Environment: real
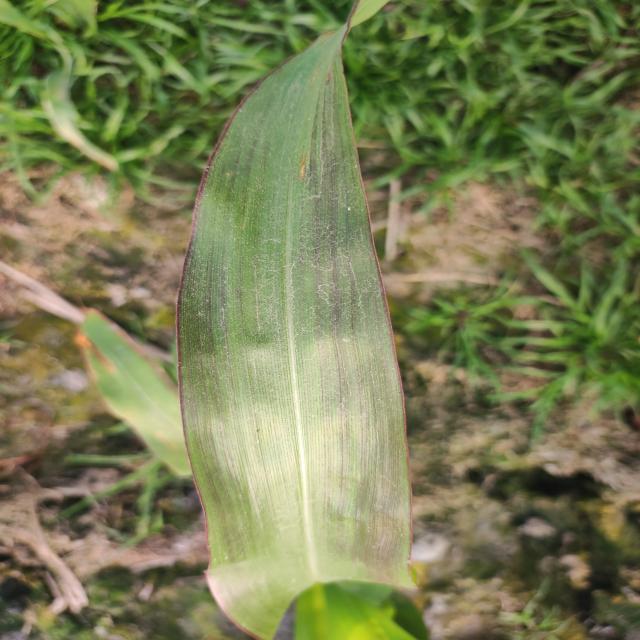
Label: phosphorus_deficiency